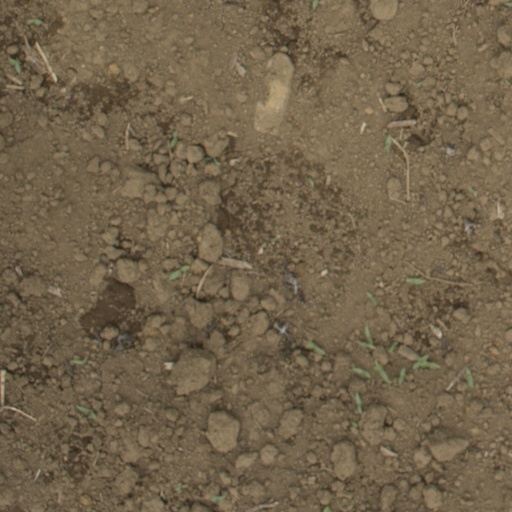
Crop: Jerusalem artichoke